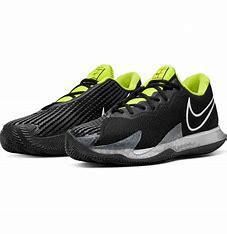
Brand: Nike
Model: Court Air Zoom Vapor Cage 4